Uganda

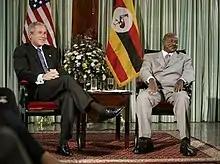
U.S. President George W. Bush met with President Yoweri Museveni in Entebbe, Uganda, 11 July 2003.

Uganda is located in southeast Africa between 1º S and 4º N latitude, and between 30º E and 35º E longitude. Its geography is very diverse, consisting of volcanic hills, mountains, and lakes. The country sits at an average of 900 meters above sea level. Both the eastern and western borders of Uganda have mountains. The Ruwenzori mountain range contains the highest peak in Uganda, which is named Alexandra and measures .